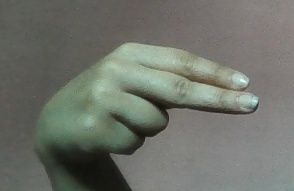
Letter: ain